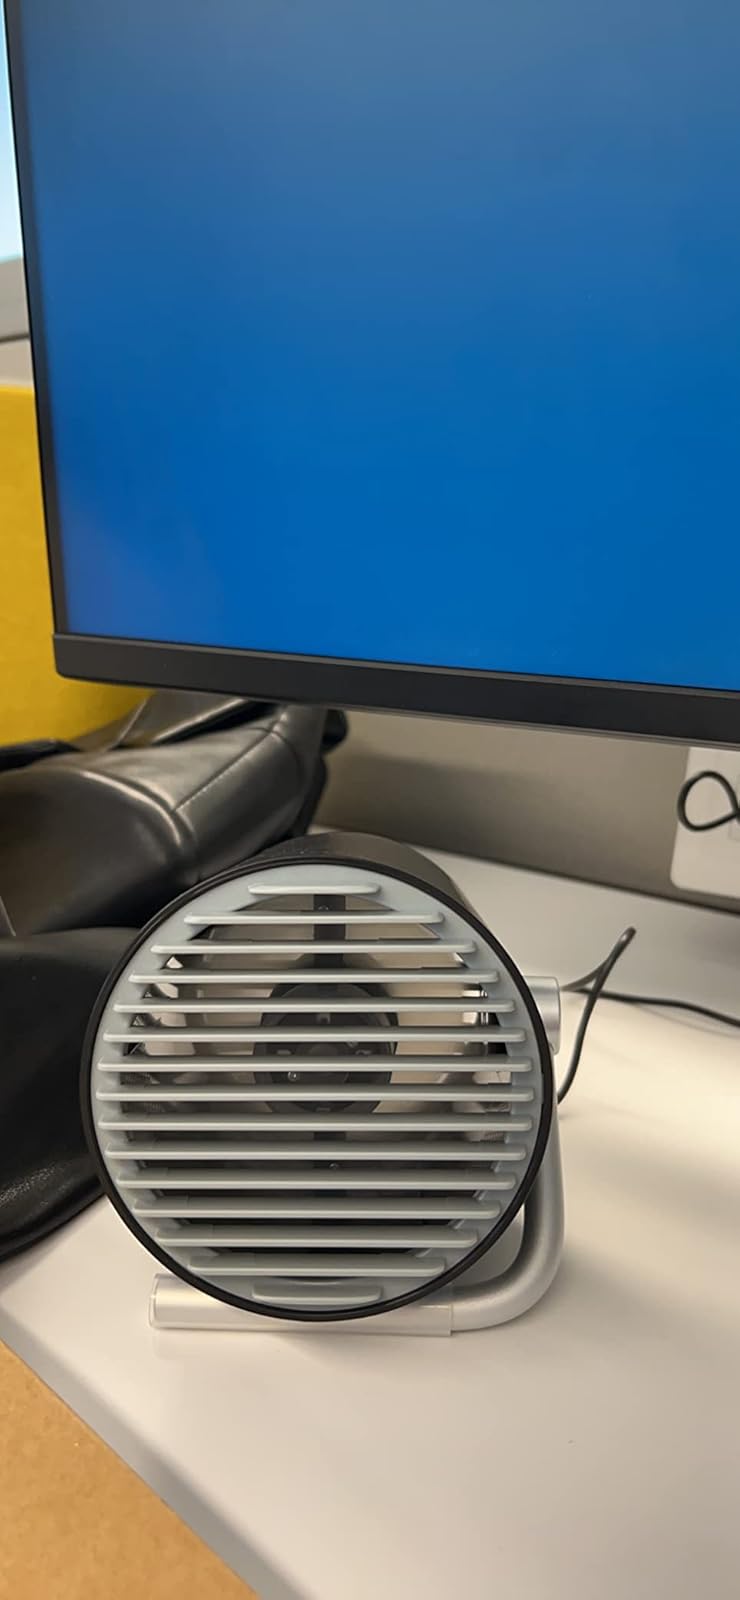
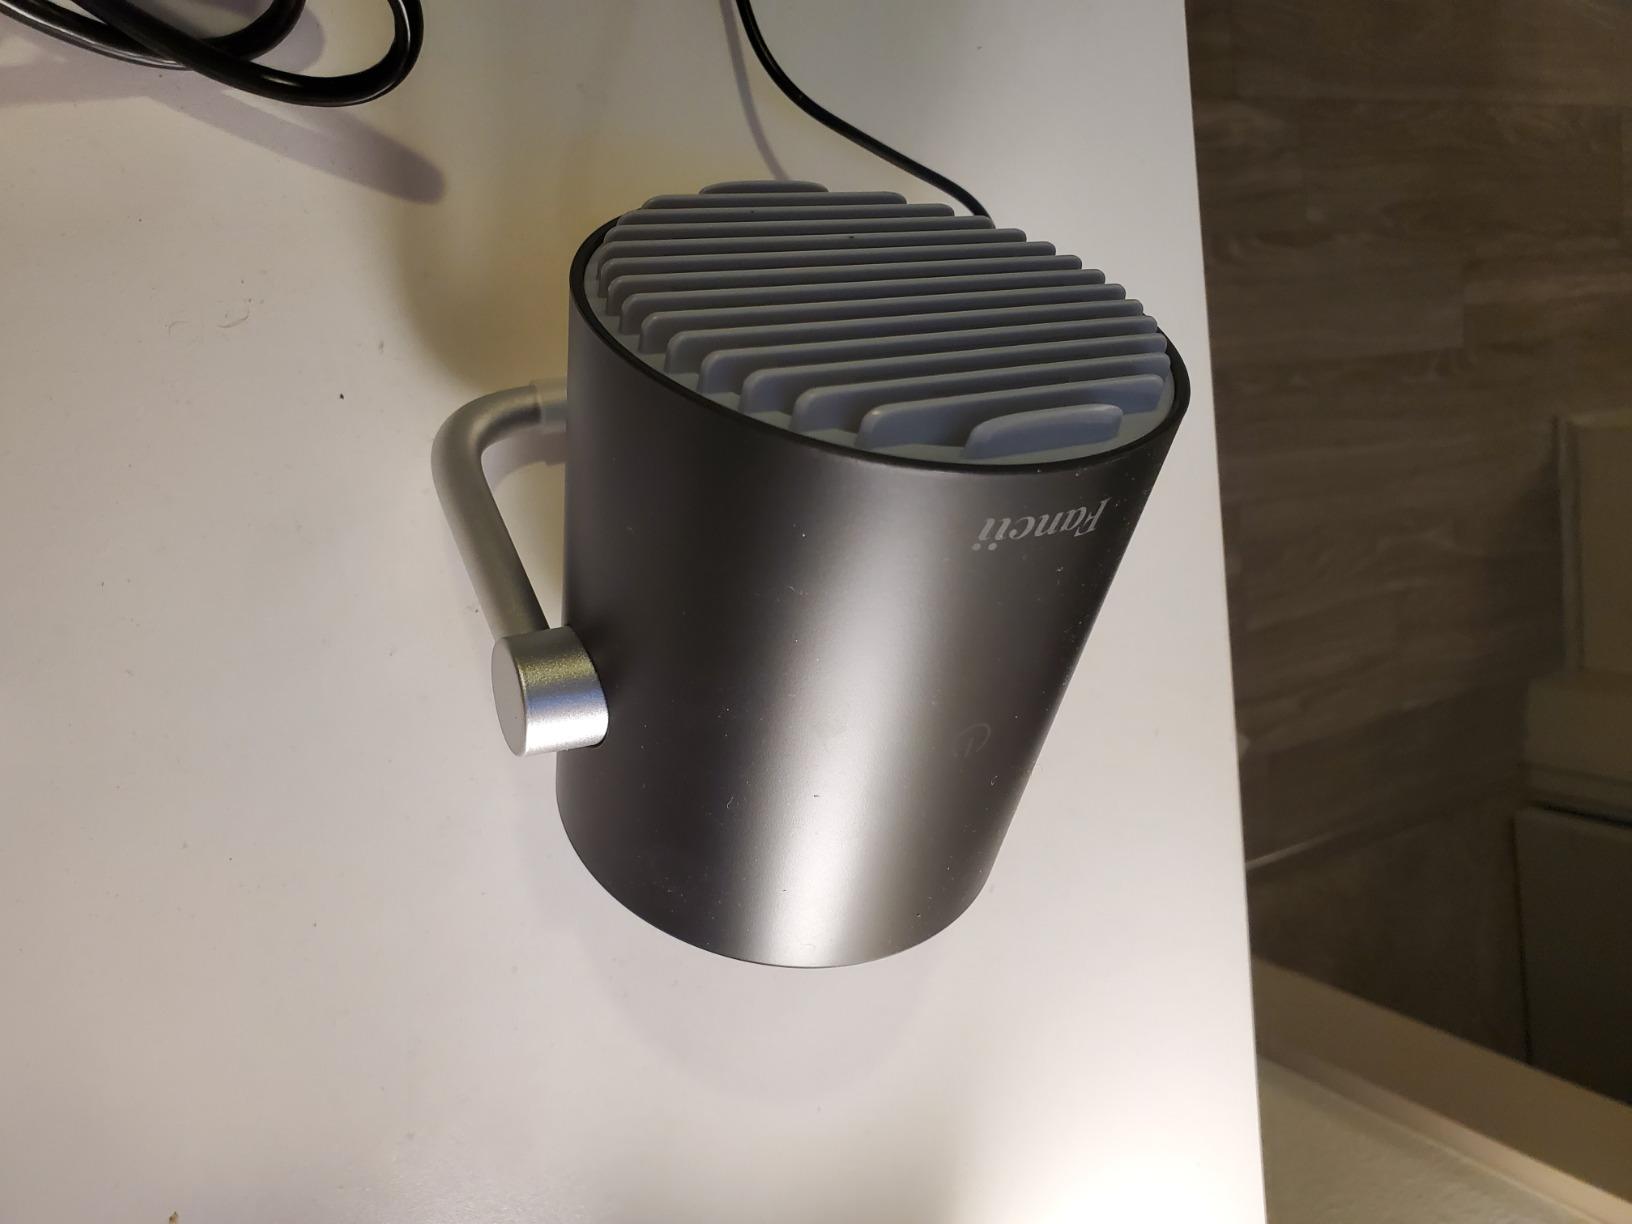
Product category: fan
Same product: yes